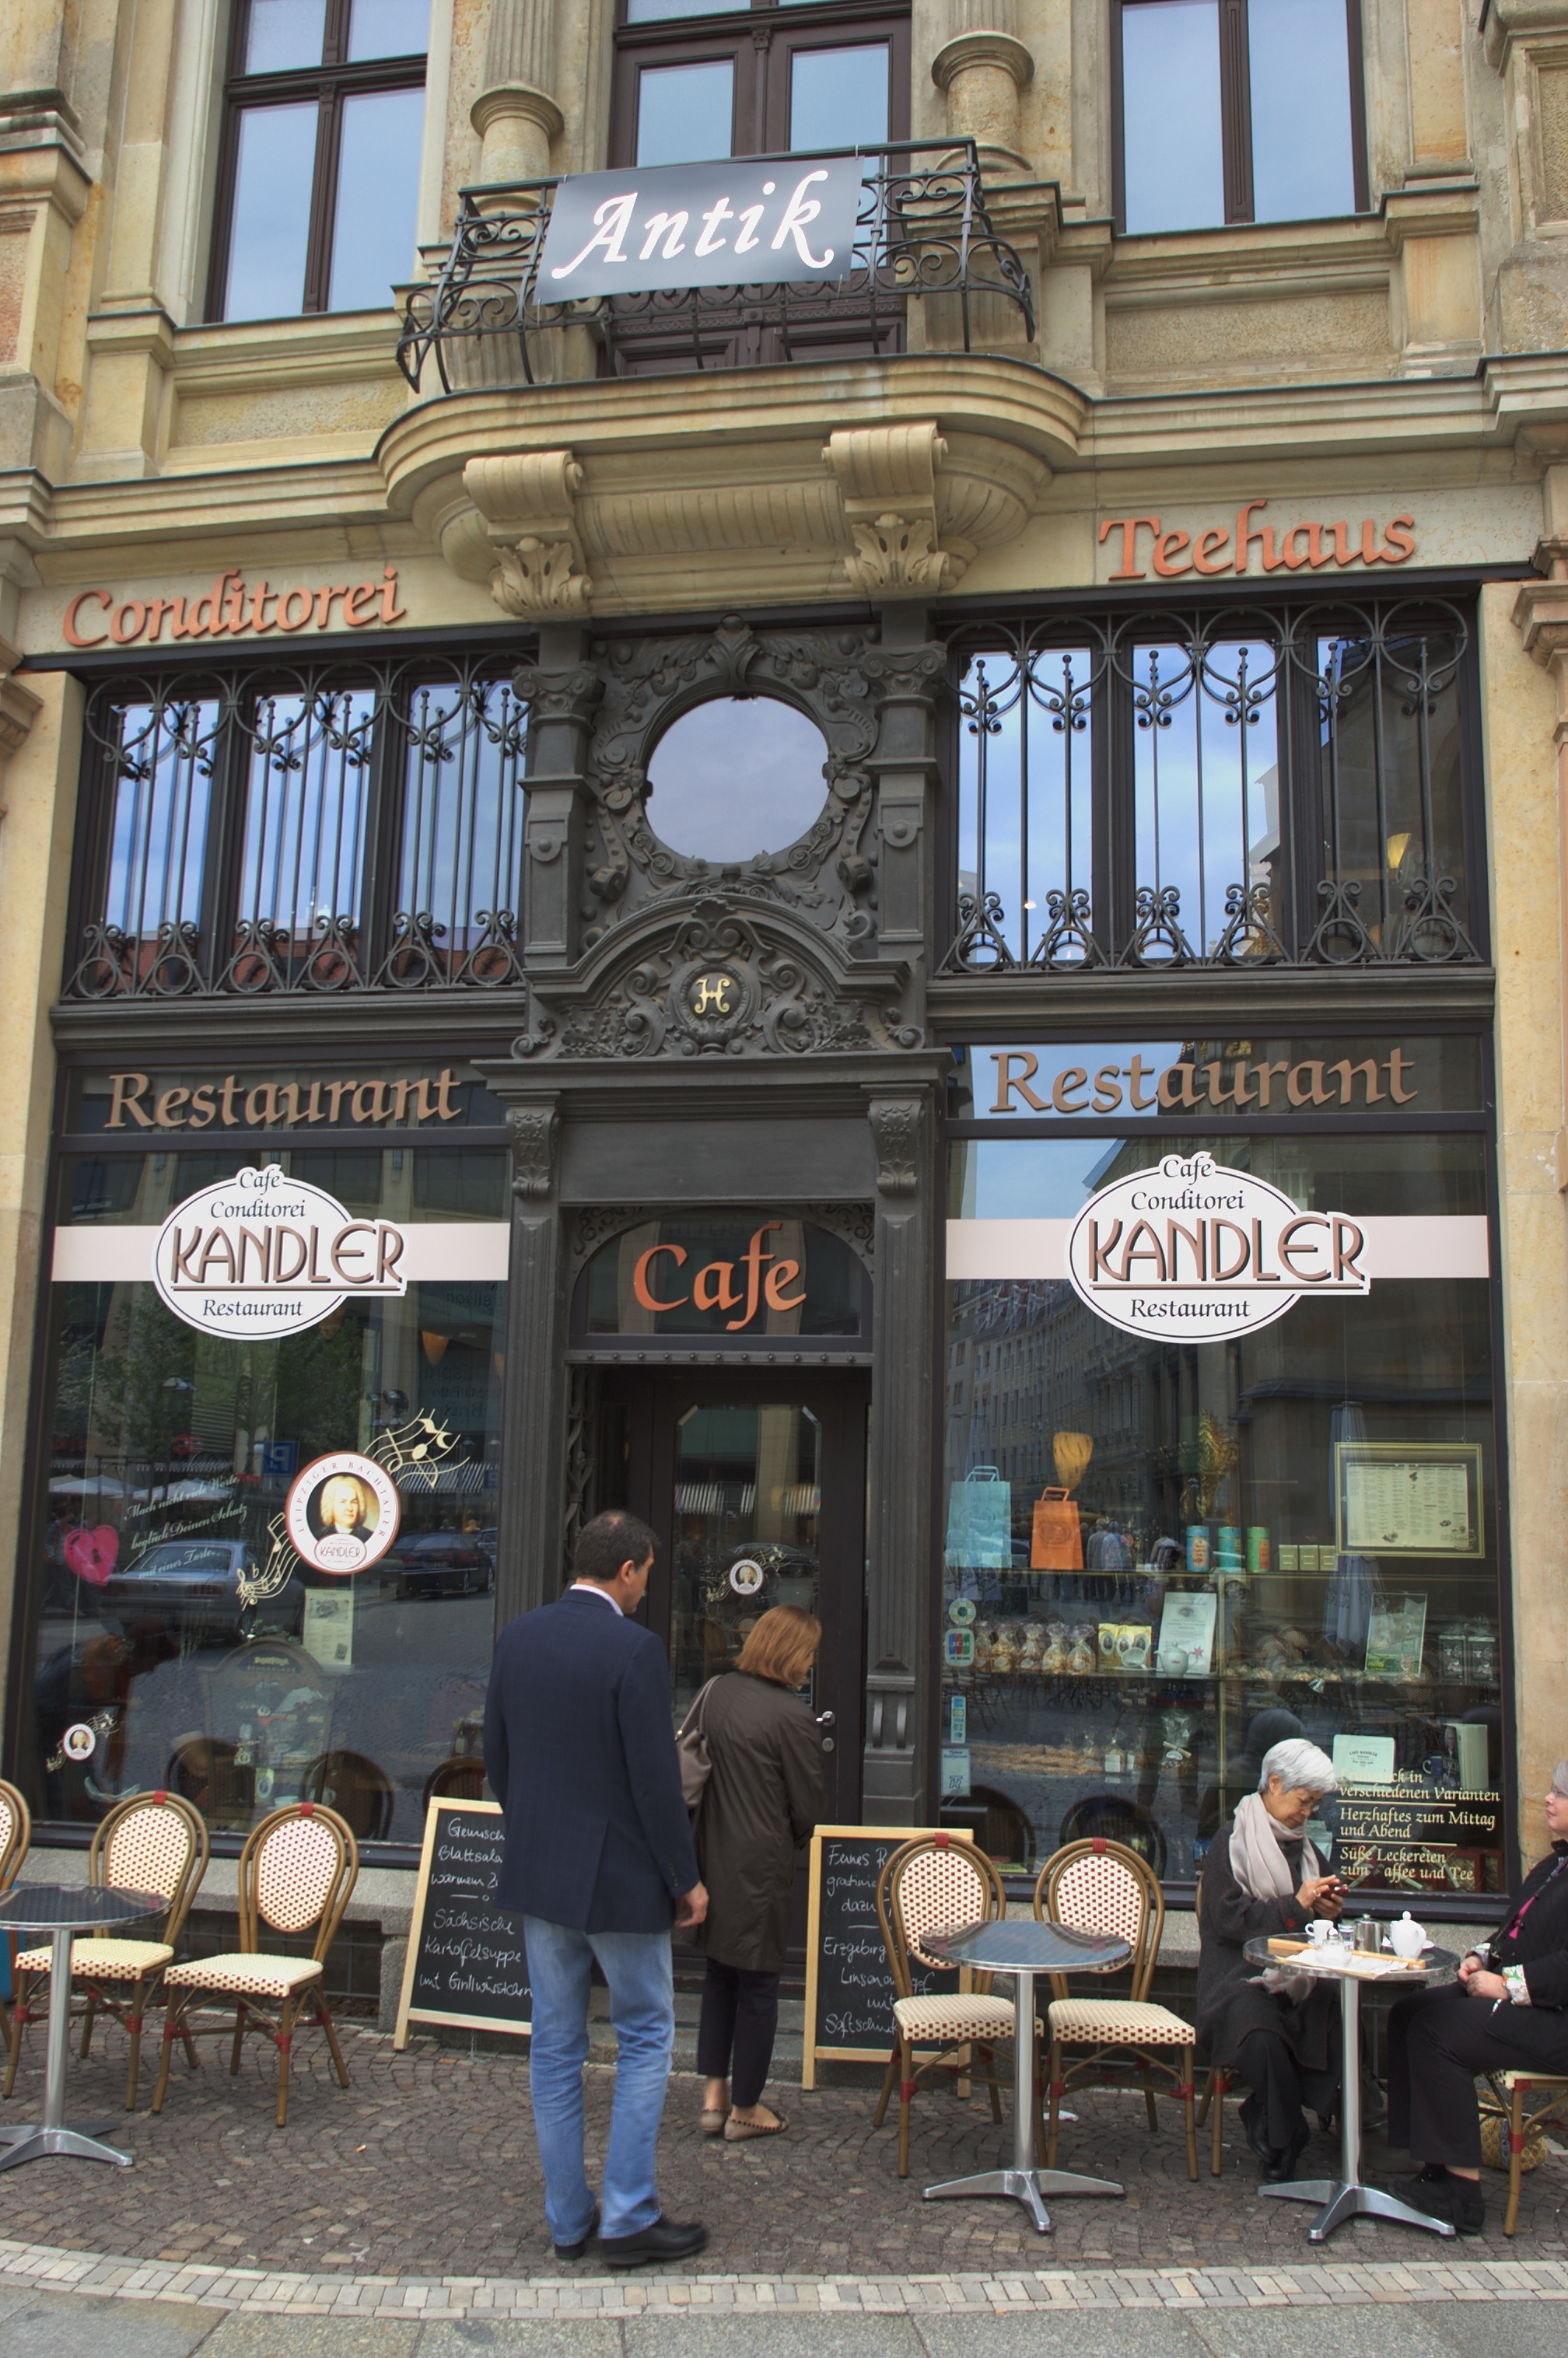
road, street, town, restaurant, city, downtown, facade, shopping, 2013, rawtherapee, germany, leipzig, pentax, 20mm, sachsen, saxonia, lenstagged, steffenzahn, k100d, justpentax, iamflickr, cosina, voigtlander, skopar, colorskopar, cv20, colorskopar20mmf35slii, 20mmf35slii, voigtlander20mm, cv2035, skopar20mmf35, neighbourhood, cosinavoigtl nder, cosinavoigtl ndercolorskopar20mmf35, voigtl nder20mmf35colorskoparslii, voigtl nder20mmf35, urban area